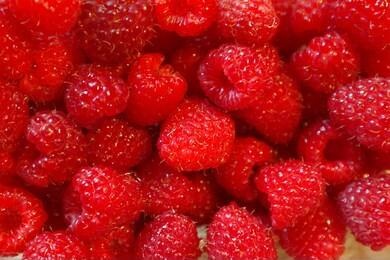
Label: raspberry